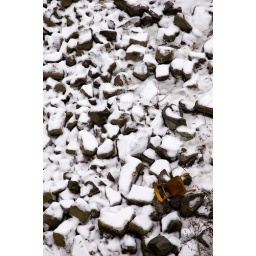
While walking across Freedom bridge in Budapest i spotted this chair in the snow i think it was woth a photograph.